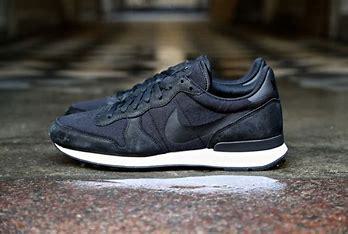
Brand: Nike
Model: Internationalist